Cronut

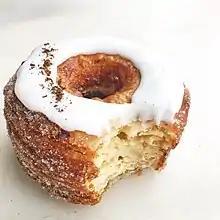
Cronut cross-section

The Cronut (a portmanteau of croissant and doughnut) is a pastry created and trademarked in 2013 by the French pastry chef Dominique Ansel. It resembles a doughnut and is made from croissant-like dough filled with flavored cream and fried in grapeseed oil.